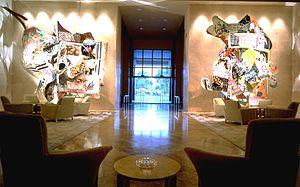
Frank Philip Stella, né le 12 mai 1936 à Malden, est un peintre américain considéré comme un précurseur du minimalisme ainsi qu'un des principaux représentants de l’Op Art avec Joseph Albers et du shaped canvas avec Charles Hinman.